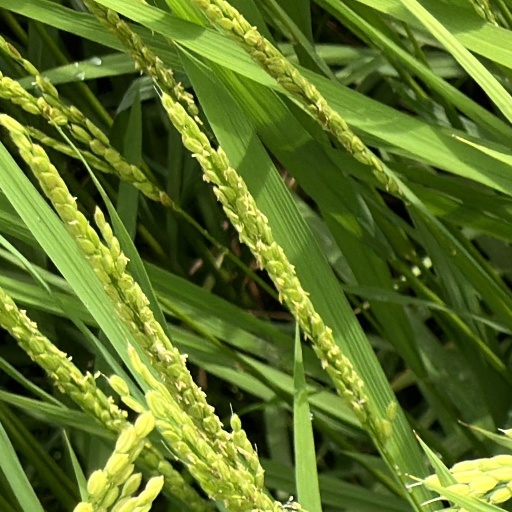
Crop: rice